Leslie Coleman

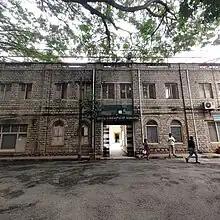
Coleman auditorium at the department of agriculture in Bangalore

Coleman was married twice. His met his first wife Mary "May" MacDonald Urquhart (born Oct 19, 1882), daughter of a local physician, when she was a student at the University of Toronto and married her shortly before leaving to India. She died on May 10, 1918, in the Biligirirangan Hills from diabetes and was buried in the Attikan estate of R.C. Morris. They had a son John Urquhart Coleman (1909-1980) who became a physician. Coleman married Phebe Ropes (1890-1946), daughter of Willis H. Ropes of Danvers, Massachusetts, an artist trained in Boston, on 23 May 1923. They had two daughters Louisa (1925-?) and Ann (1935-2016); and a son, also Leslie (1926-2019), who became a professor of geology at the University of Saskatchewan.